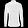
Label: Shirt